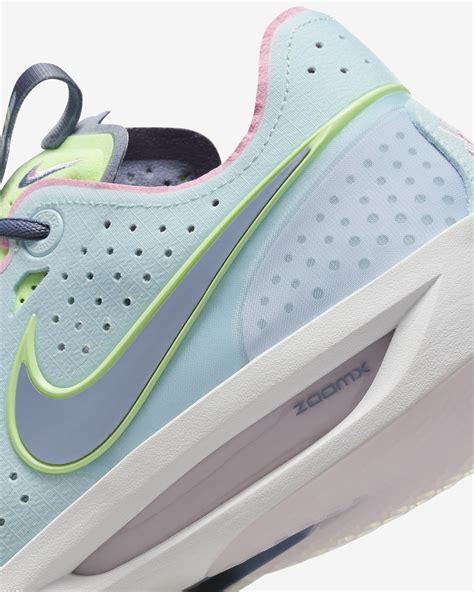
Brand: Nike
Model: G T Cut 3